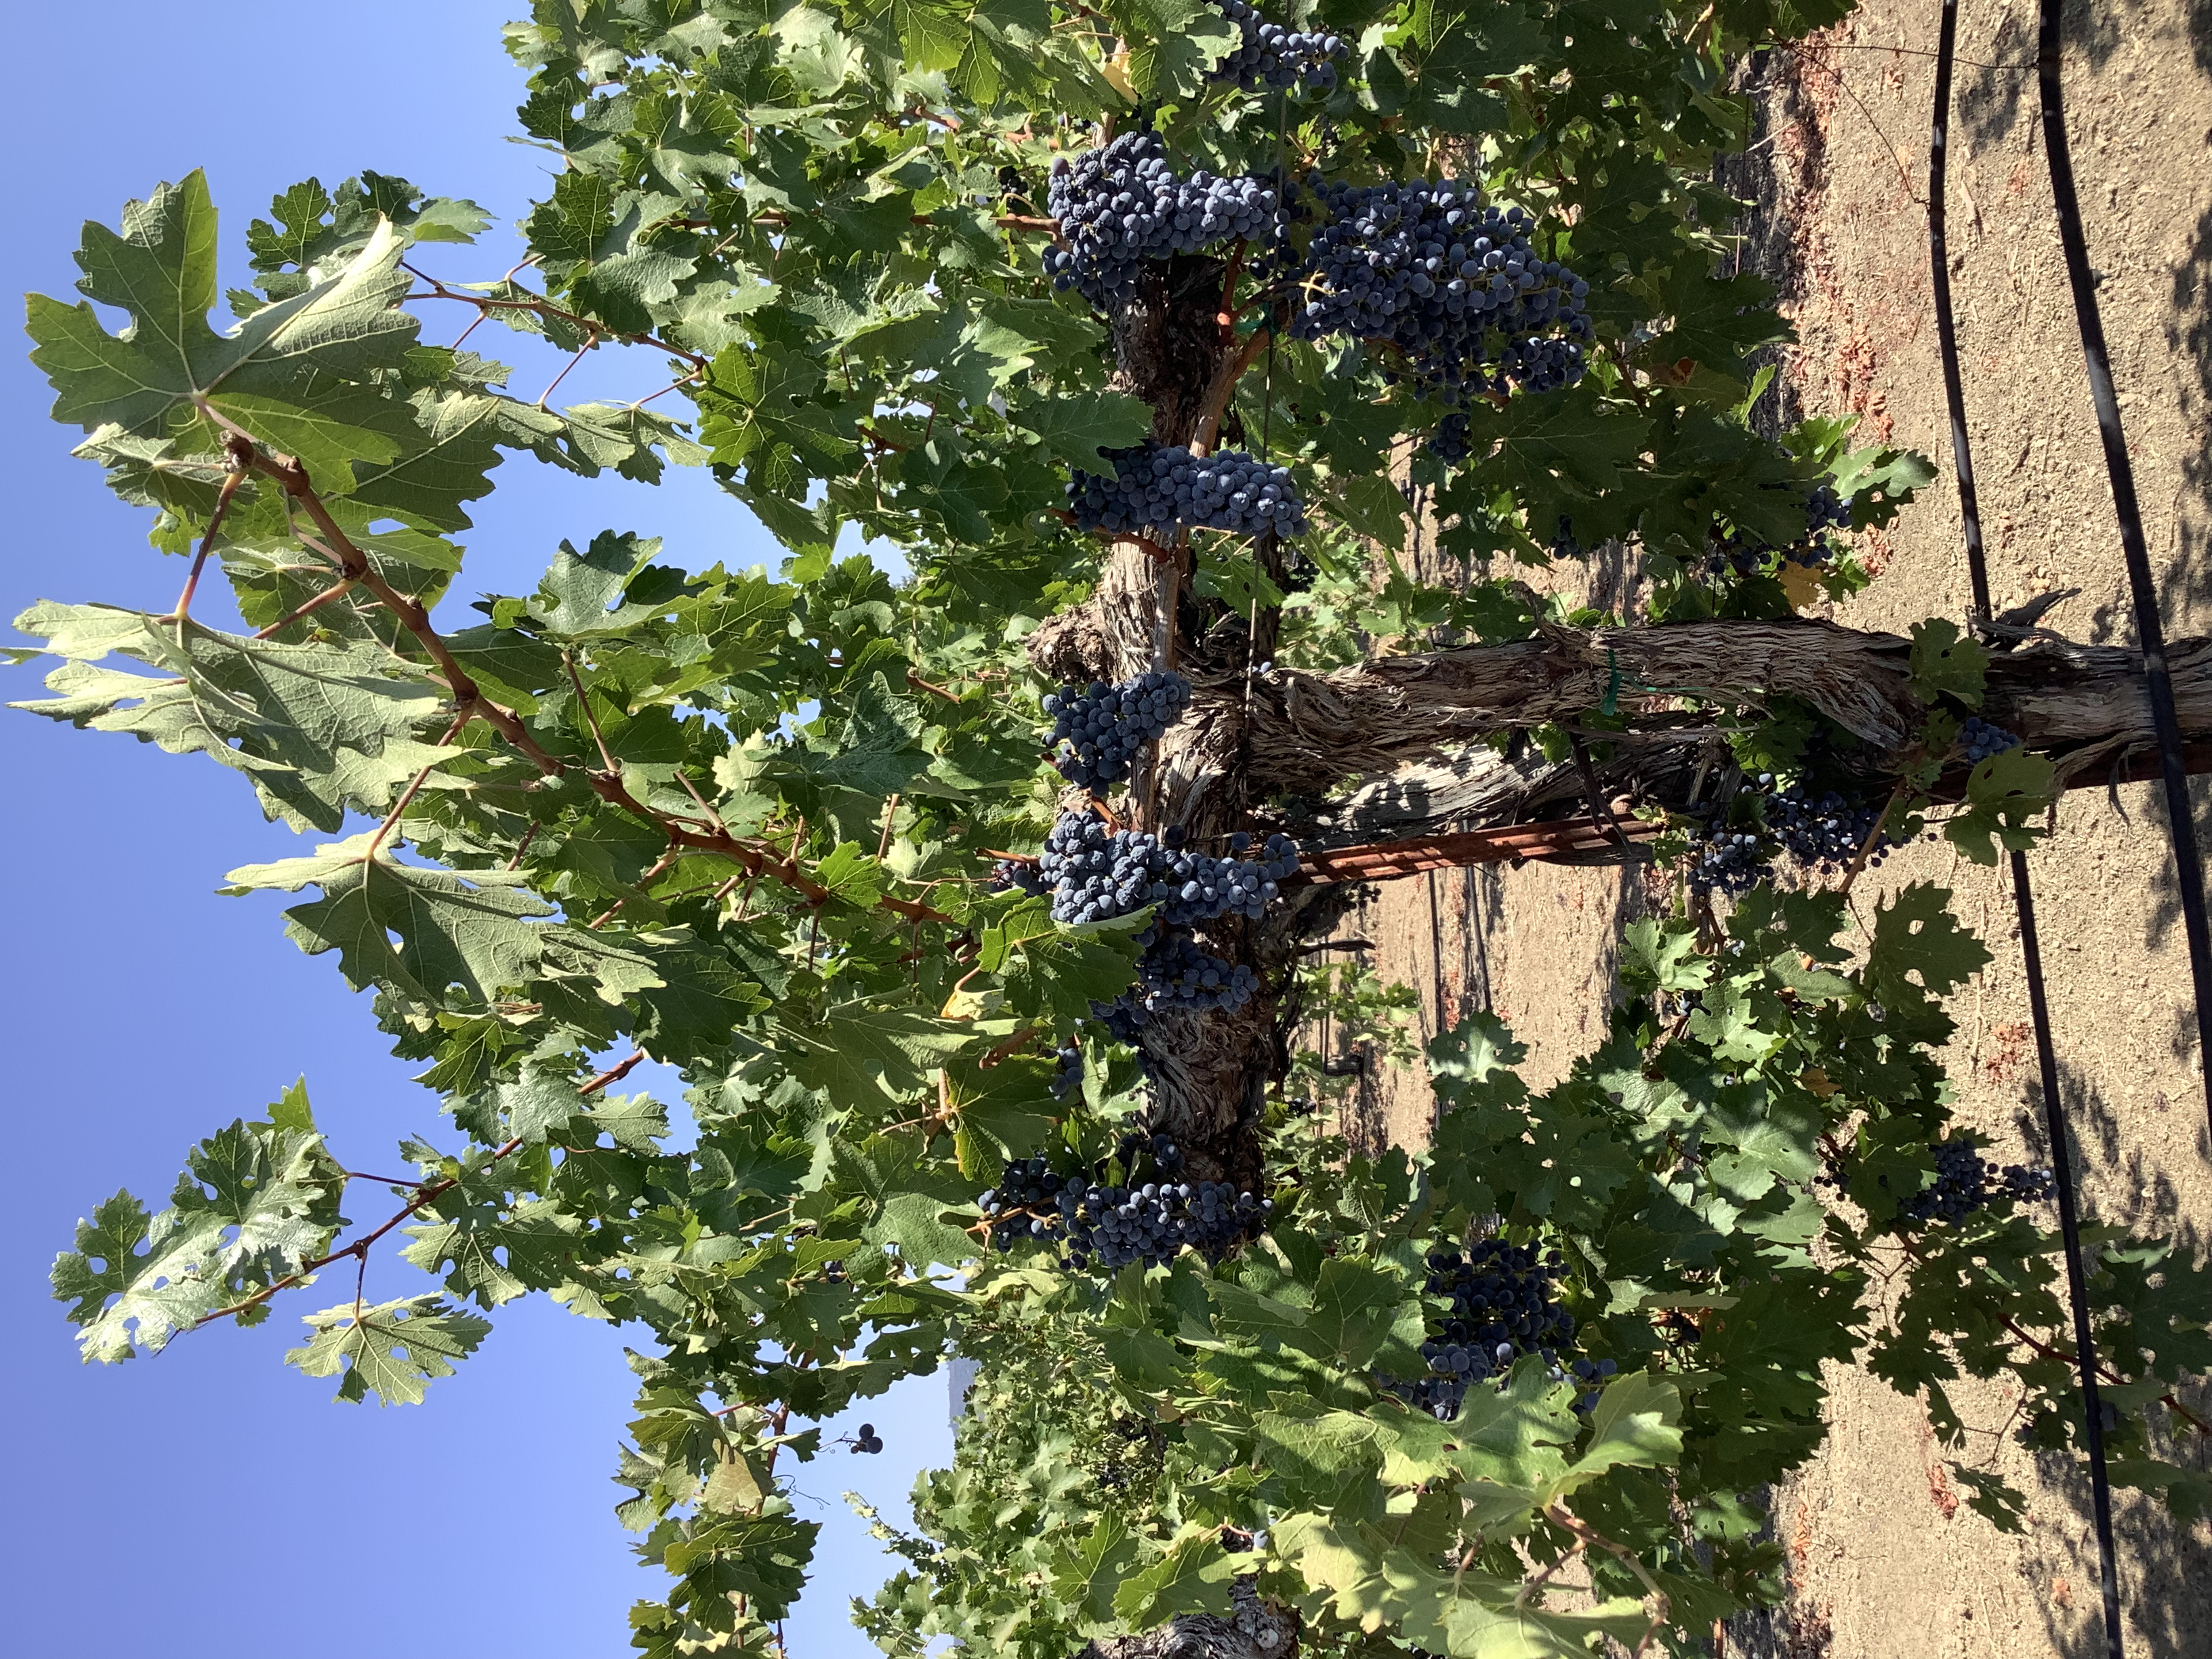
Label: No Virus